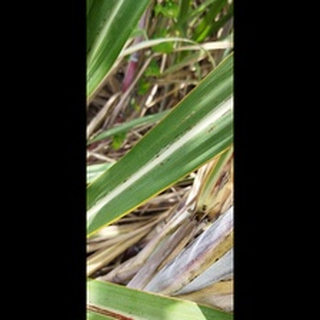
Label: sugarcane_rust